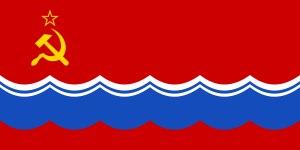
Le drapeau de la RSS d'Estonie a été adopté par la RSS d'Estonie, le 6 février 1953.
L’histoire de l’Estonie, pays situé sur la rive sud-est de la mer Baltique qui a accédé à l’indépendance en 1918, débute au IXᵉ millénaire av. J.‑C., lorsque les premières populations nomades pénètrent sur son territoire libéré par la dernière glaciation. Selon la théorie la plus répandue, le peuple finno-ougrien, dont descend la majeure partie des Estoniens contemporains, arrive dans la région vers le IVᵉ millénaire av. J.‑C. en introduisant la céramique à peigne commune à plusieurs peuples rattachés à la même famille linguistique.